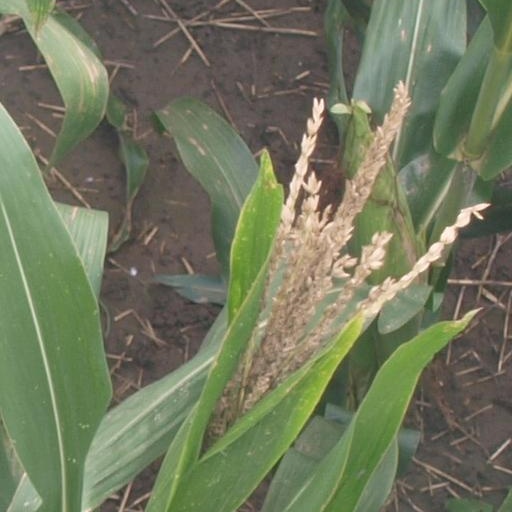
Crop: maize; corn